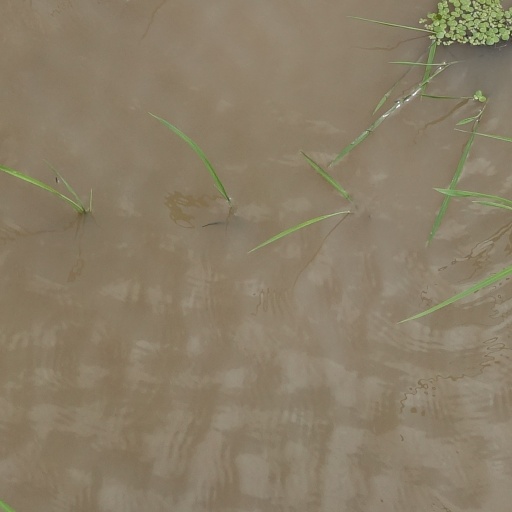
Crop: rice